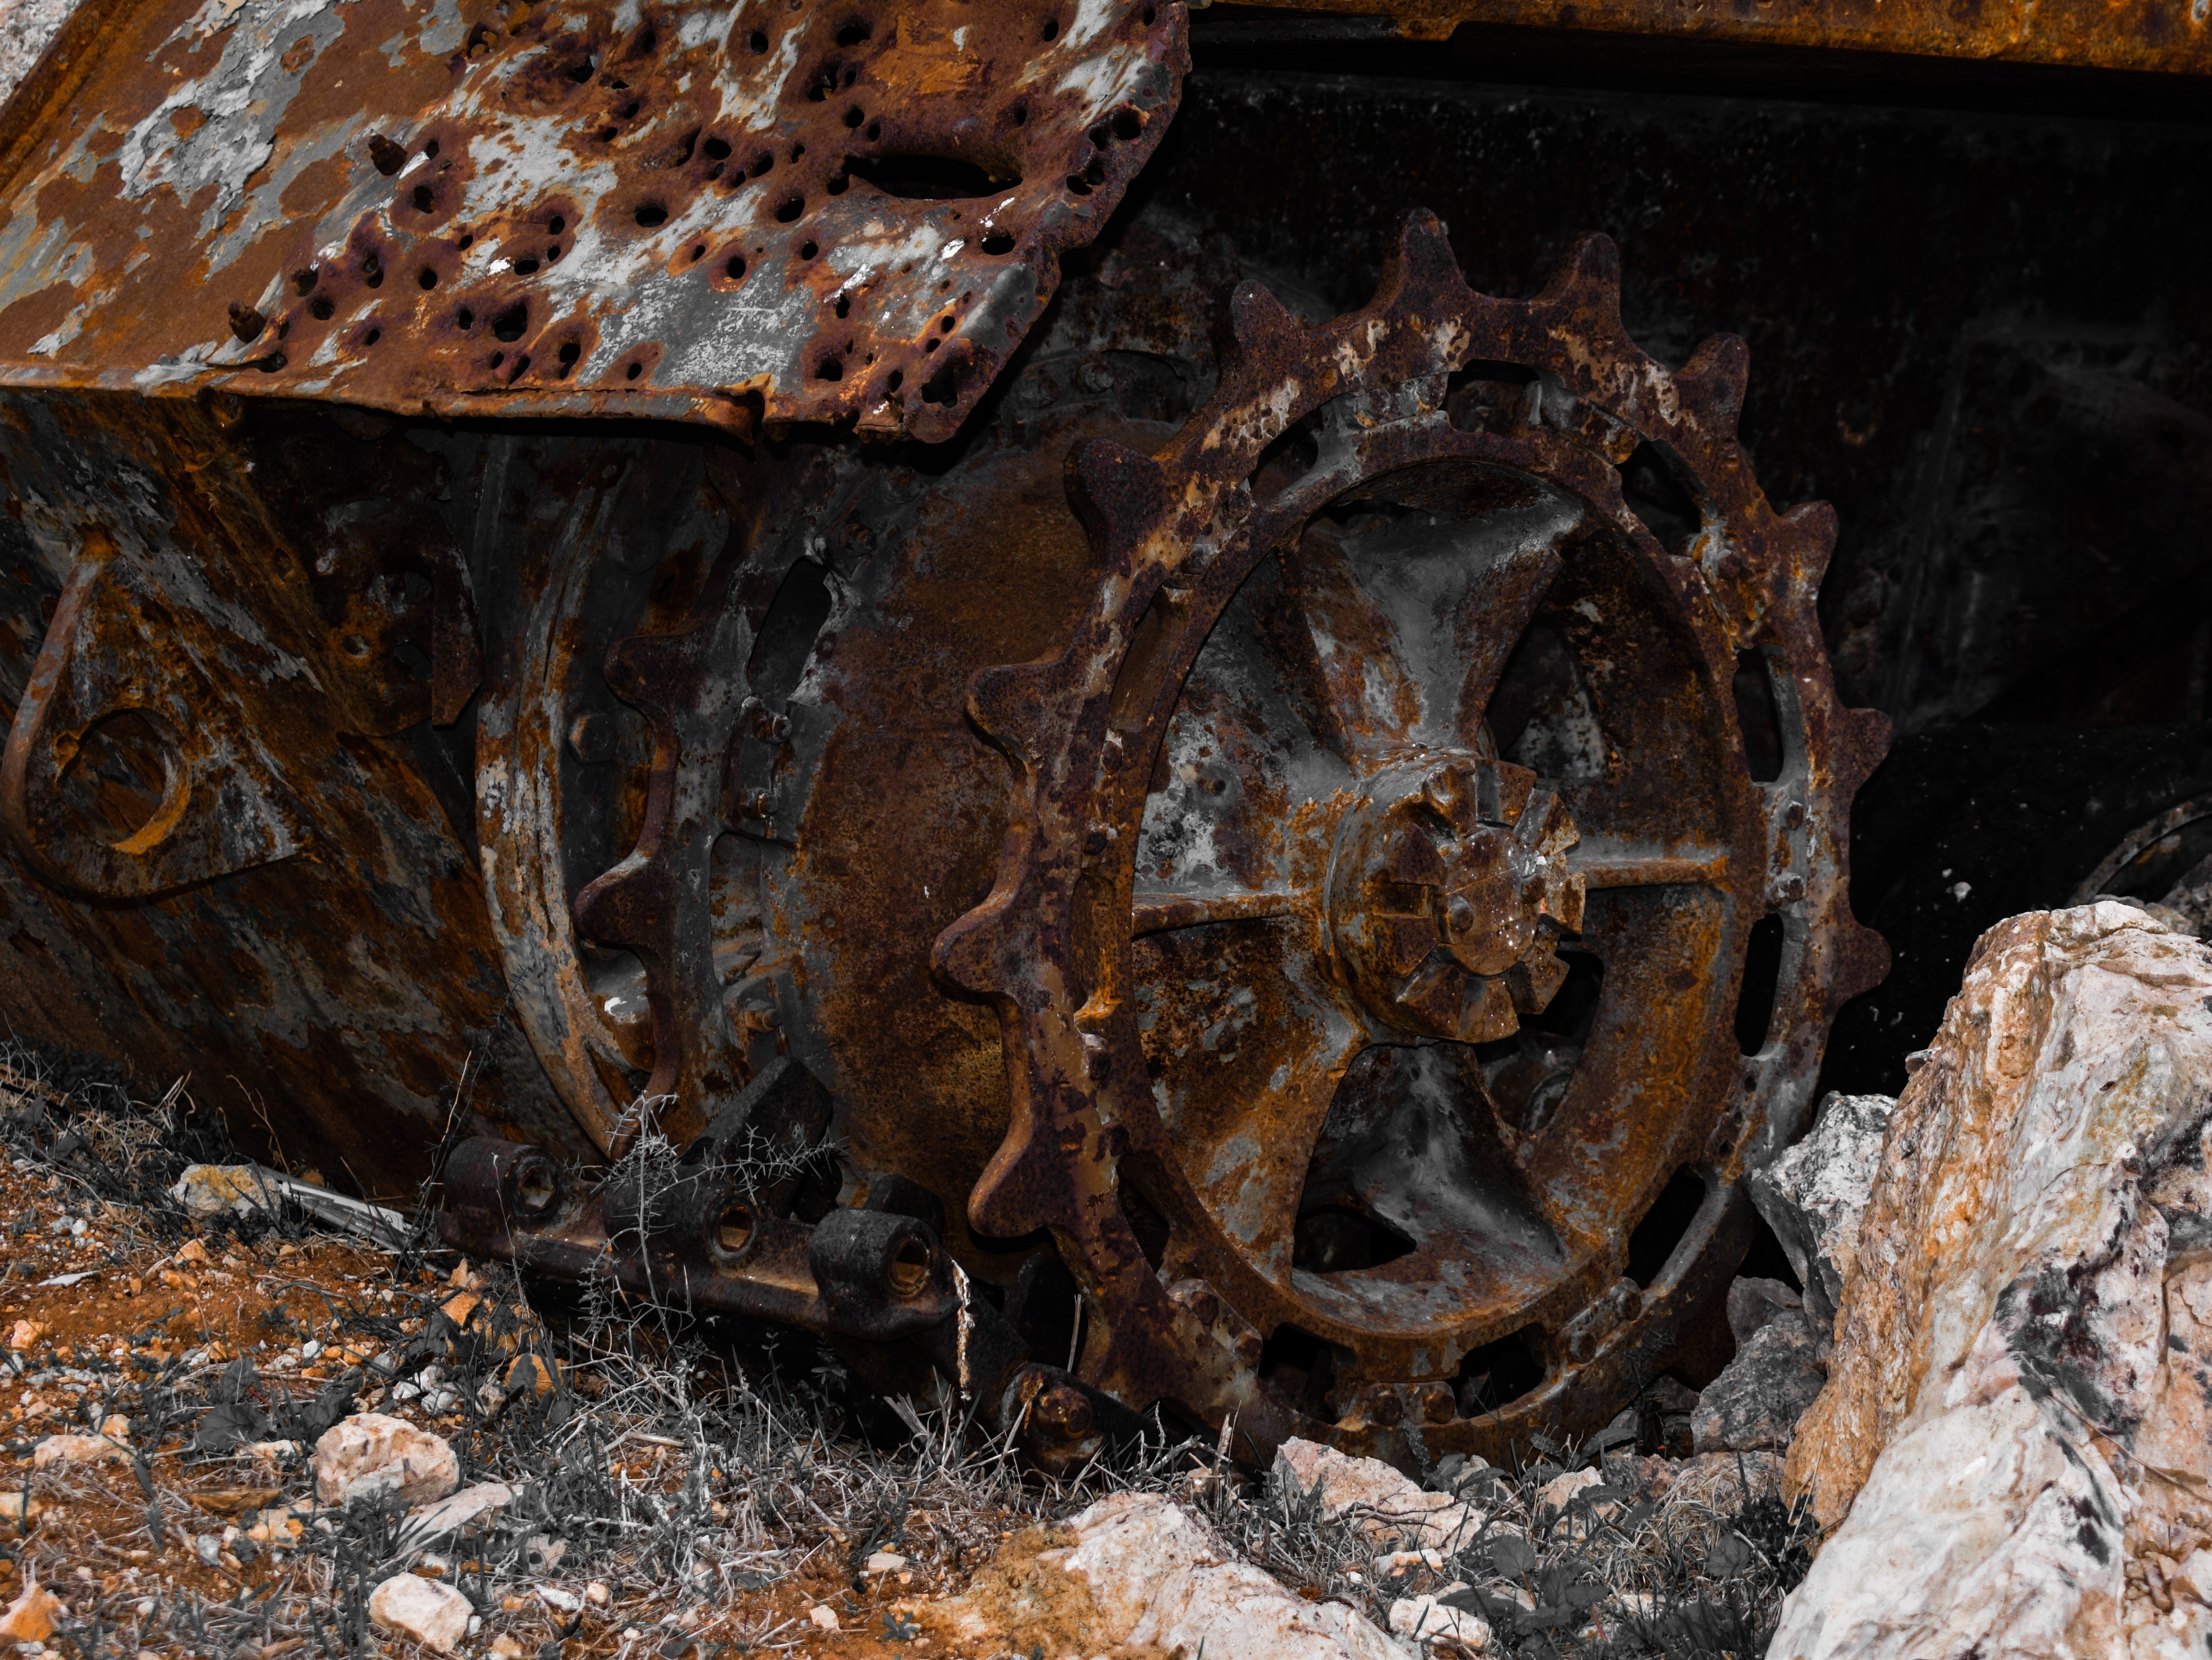
rock, wood, wheel, old, rust, metal, abandoned, material, weathered, rusty, tank, carving, scrap, aged, ancient history, wear and tear